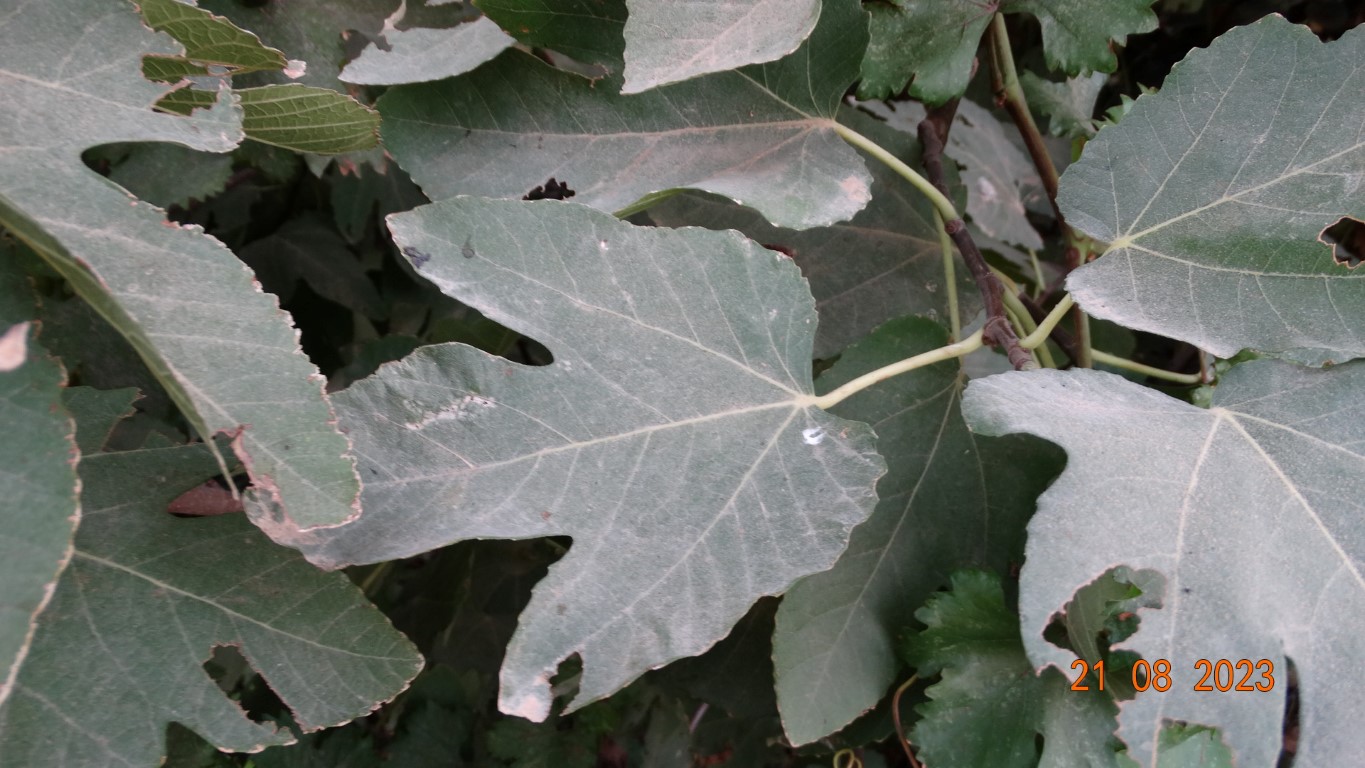
Label: infected